Elmwood (Sault Ste. Marie, Michigan)

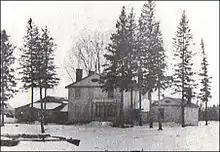
Elmwood before the 1880s remodel.

The original section of Elmwood was a Federal style building, with a two-story central section and single-story wings on each side connected to the central section via breezeways. The entire structure was nearly long, with a veranda running the full length. The interior had 15 rooms.